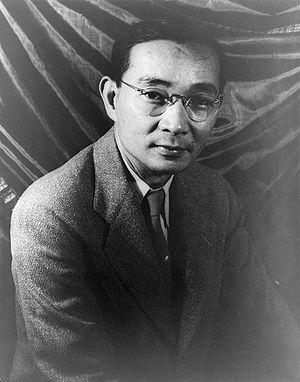
La romanisation du wu s'inscrit dans le cadre général des méthodes de transcription phonétique des langues chinoises au moyen des caractères latins. Celles-ci se comptent par dizaines, depuis les premiers essais de Matteo Ricci au début du XVIIᵉ siècle.
Lin Yutang, né le 10 octobre 1895 et mort le 26 mars 1976, est un écrivain et inventeur chinois, dont la traduction de classiques chinois en anglais a aidé à leur diffusion en Occident.
Le Gwoyeu Romatzyh, traditionnel 國語羅馬字 ; simplifié 国语罗马字, pinyin Guóyǔ Luómǎzì. en abrégé est un système de transcription du chinois mandarin dans l'alphabet latin. Le système fut inventé par Zhao Yuanren et développé par un groupe de linguistes qui comprenait Zhao Yuanren et Lin Yutang de 1925 à 1926. Zhao Yuanren lui-même publia ensuite des ouvrages de linguistique en utilisant le Gwoyeu Romatzyh. Un petit nombre de dictionnaires et de manuels ont été publiés à Hong Kong et outre-mer entre 1942 et 2000.